Conor McKenna

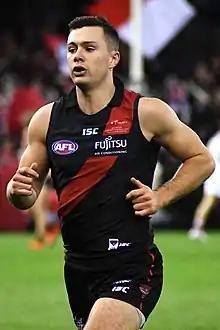
McKenna playing for Essendon in August 2018

Conor McKenna (born 28 March 1996) is an Irish Gaelic football and Australian rules football player. He currently plays professional Australian rules football for Brisbane Lions in the Australian Football League (AFL). McKenna previously played for Essendon in the AFL and Gaelic football for Eglish St Patrick's and Tyrone. He won the All-Ireland Senior Football Championship for Tyrone in 2021 and the AFL Premiership playing for Brisbane in 2024, becoming only the second player win both codes national titles after Tadhg Kennelly.